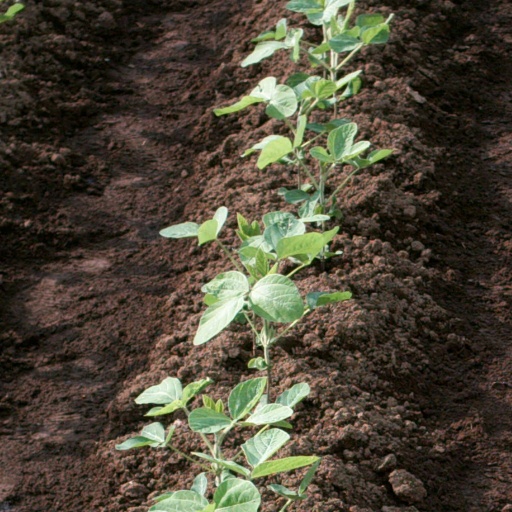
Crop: soybean